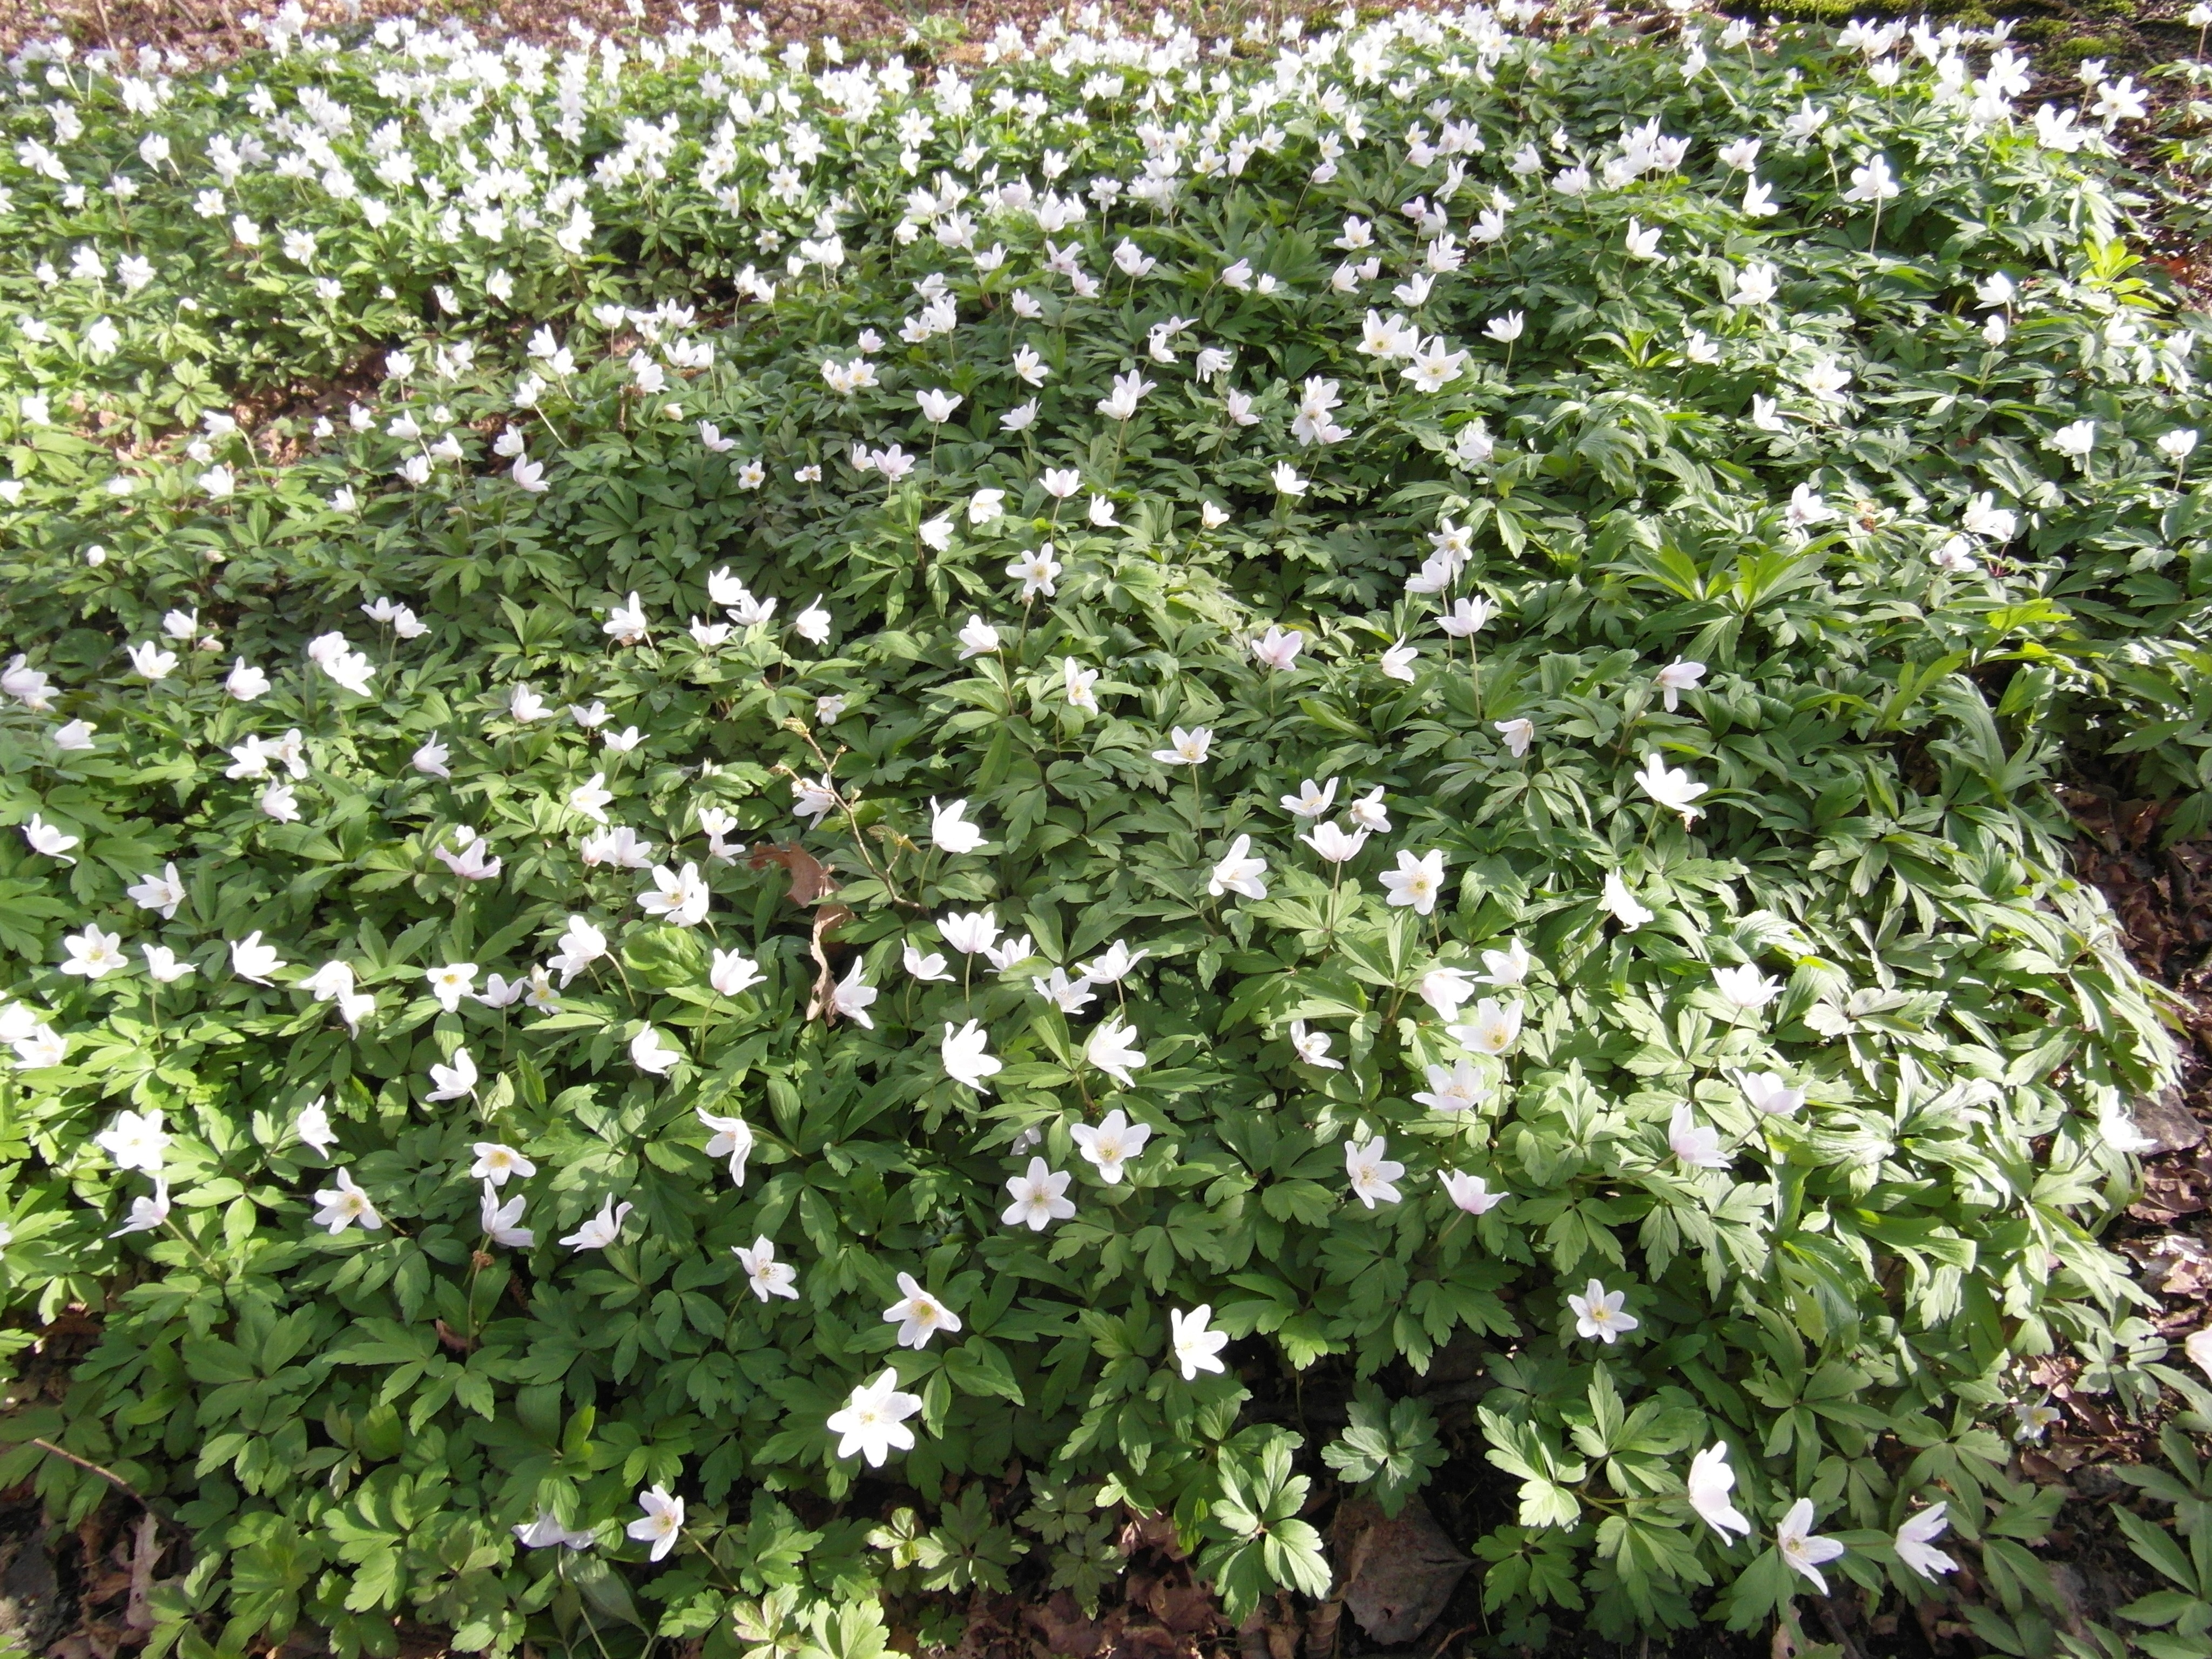
plant, white, flower, spring, green, flowers, moor, shrub, groundcover, jasmine, flowering plant, land plant, raakmoor